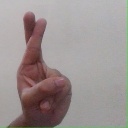
अक्षर: र